Samsung Galaxy S series

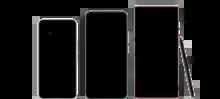
The Samsung Galaxy S22 series from 2022

Samsung announced the Samsung Galaxy S21 series, consisting of the Samsung Galaxy S21 , Samsung Galaxy S21+ and Samsung Galaxy S21 Ultra, on 14 January 2021. They are the first S Series Lineup to feature 5G models only during launch. On 4 January 2022, the Samsung Galaxy S21 FE was released, a mid-range variant of the S21 containing similar cameras and performance but with lower features.